Three O'Clock in the Morning

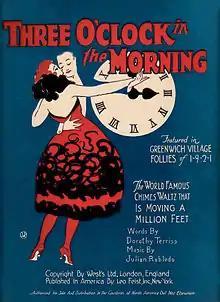
Three O' Clock in the Morning sheet music cover (1921)

"Three O'Clock in the Morning" is a waltz composed by Julián Robledo that was extremely popular in the 1920s. Robledo published the music as a piano solo in 1919, and two years later Dorothy Terriss wrote the lyrics. Paul Whiteman's instrumental recording in 1922 became one of the first 20 recordings in history to sell over 1 million copies.